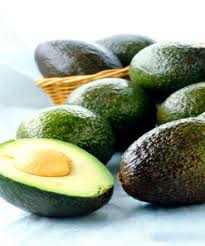
Label: Avocado